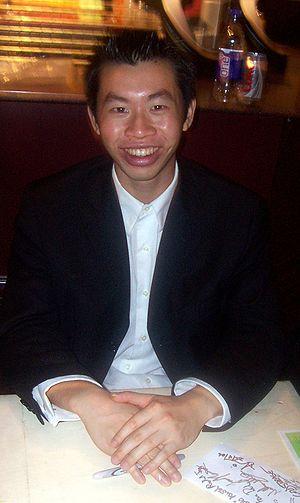
Martin Leung, connu sous les pseudonymes de Video Game Pianist ou VGP ou encore Blindfolded Pianist, est l'un des premiers pianistes à avoir obtenu une reconnaissance internationale en interprétant des musiques de jeux vidéo au piano, à la fois en concerts et sur des vidéos en ligne.